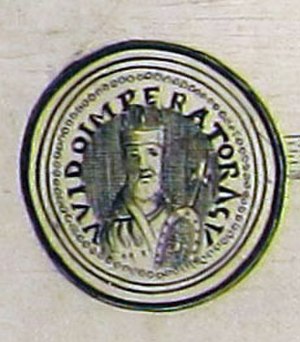
Tysk-romersk kejser / Oversigt over kejserene / Frankiske kejsere / 891–898: Widonid-dynastiet
Den Tysk-romerske kejser, officielt Romernes kejser var herskeren over Det tysk-romerske Rige. Riget blev af den romersk-katolske kirke betragtet som den eneste retsgyldige arvtager til Romerriget i middelalderen og tidlig moderne tid. Titlen blev holdt sammen med titlen Konge af Italien fra det 8. til det 16. århundrede og næsten uden afbrydelse med titlen Romernes konge gennem det 12. til det 18. århundrede.